MDMA-assisted psychotherapy

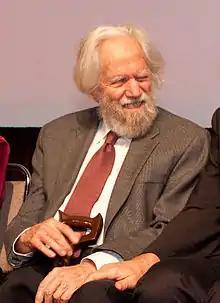
Alexander Shulgin, an American chemist who helped publish the first report on the effects of MDMA in humans

MDMA was first synthesized by the German pharmaceutical company Merck KGaA in 1912 as an intermediate in the synthesis of a potential blood clotting medication. Its psychoactive effects were not noted until the early 1960s. In the 1970s and early 1980s, MDMA emerged as a novel psychotherapeutic tool. The medicine demonstrated a unique ability to create feelings of empathy, openness, and reduced fear. These early explorations laid the groundwork for its later use in treating conditions such as post-traumatic stress disorder (PTSD).Alexander Shulgin, an American chemist, synthesized MDMA to investigate its properties and was responsible for introducing the compound to a small number of American psychiatrists in the early 1970s. Shuglin and another chemist, David E. Nichols, are credited with publishing the first report regarding the effects and pharmacology of MDMA in humans.